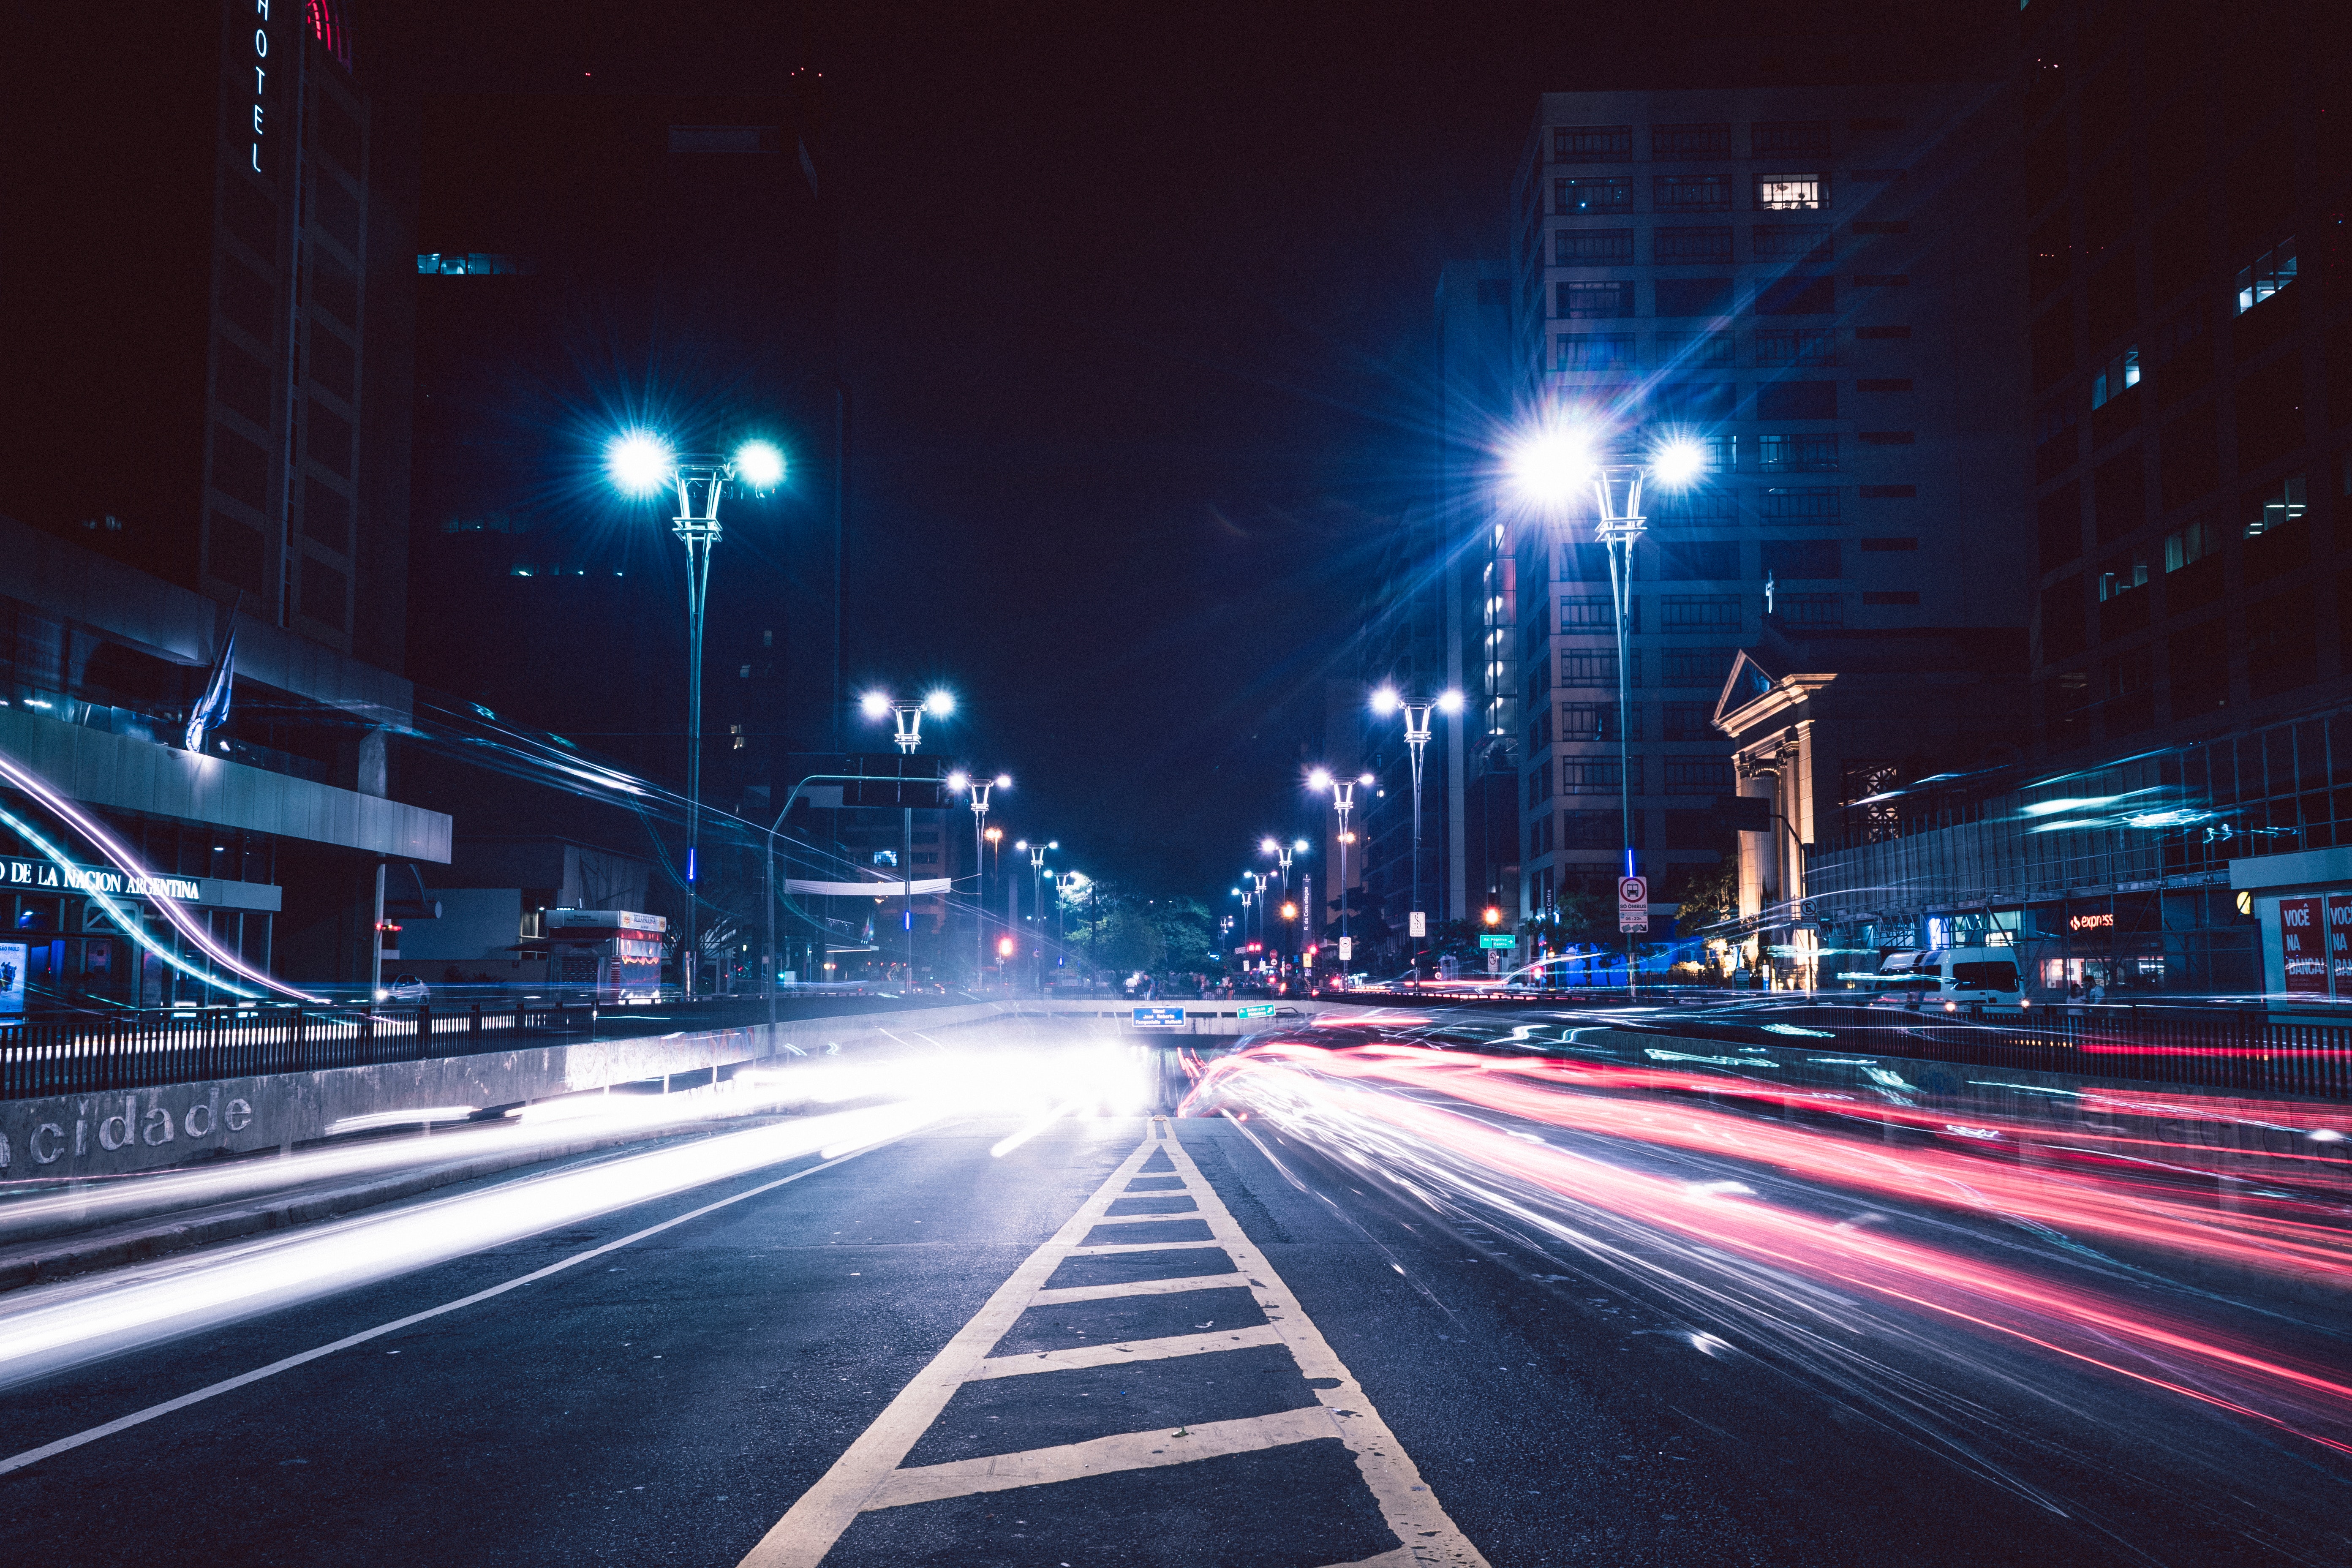
metropolitan area, urban area, cityscape, metropolis, night, city, lane, car, landmark, road, infrastructure, downtown, street light, light, atmosphere, sky, architecture, lighting, traffic, street, daytime, evening, highway, line, skyscraper, darkness, electricity, light fixture, midnight, asphalt, dusk, computer wallpaper